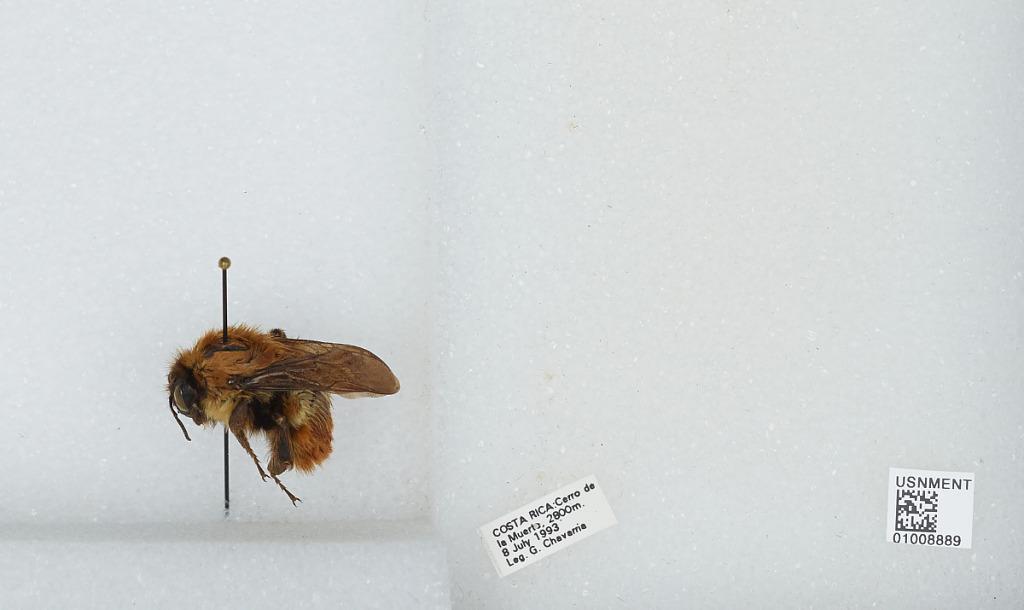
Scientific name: Bombus (Pyrobombus) ephippiatus (Say)
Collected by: G. Chavarria
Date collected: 1993-7-8
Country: Costa Rica
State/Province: San Jose
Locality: Cerro de la Muerte
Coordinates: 9.5583, -83.7239